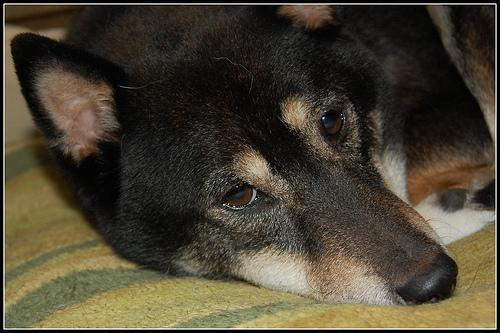
shiba inu